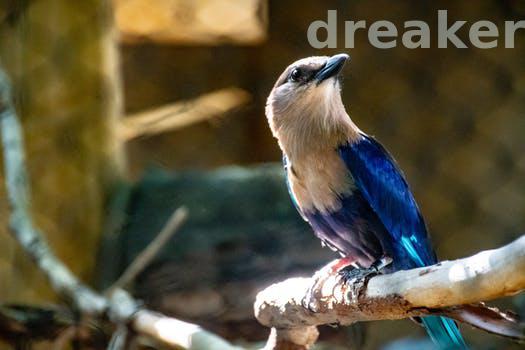
Label: Watermark